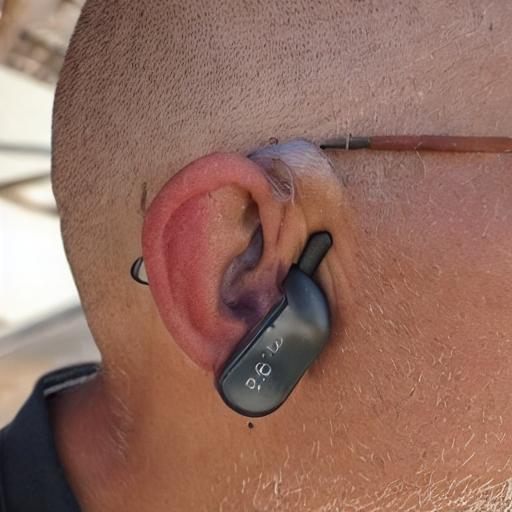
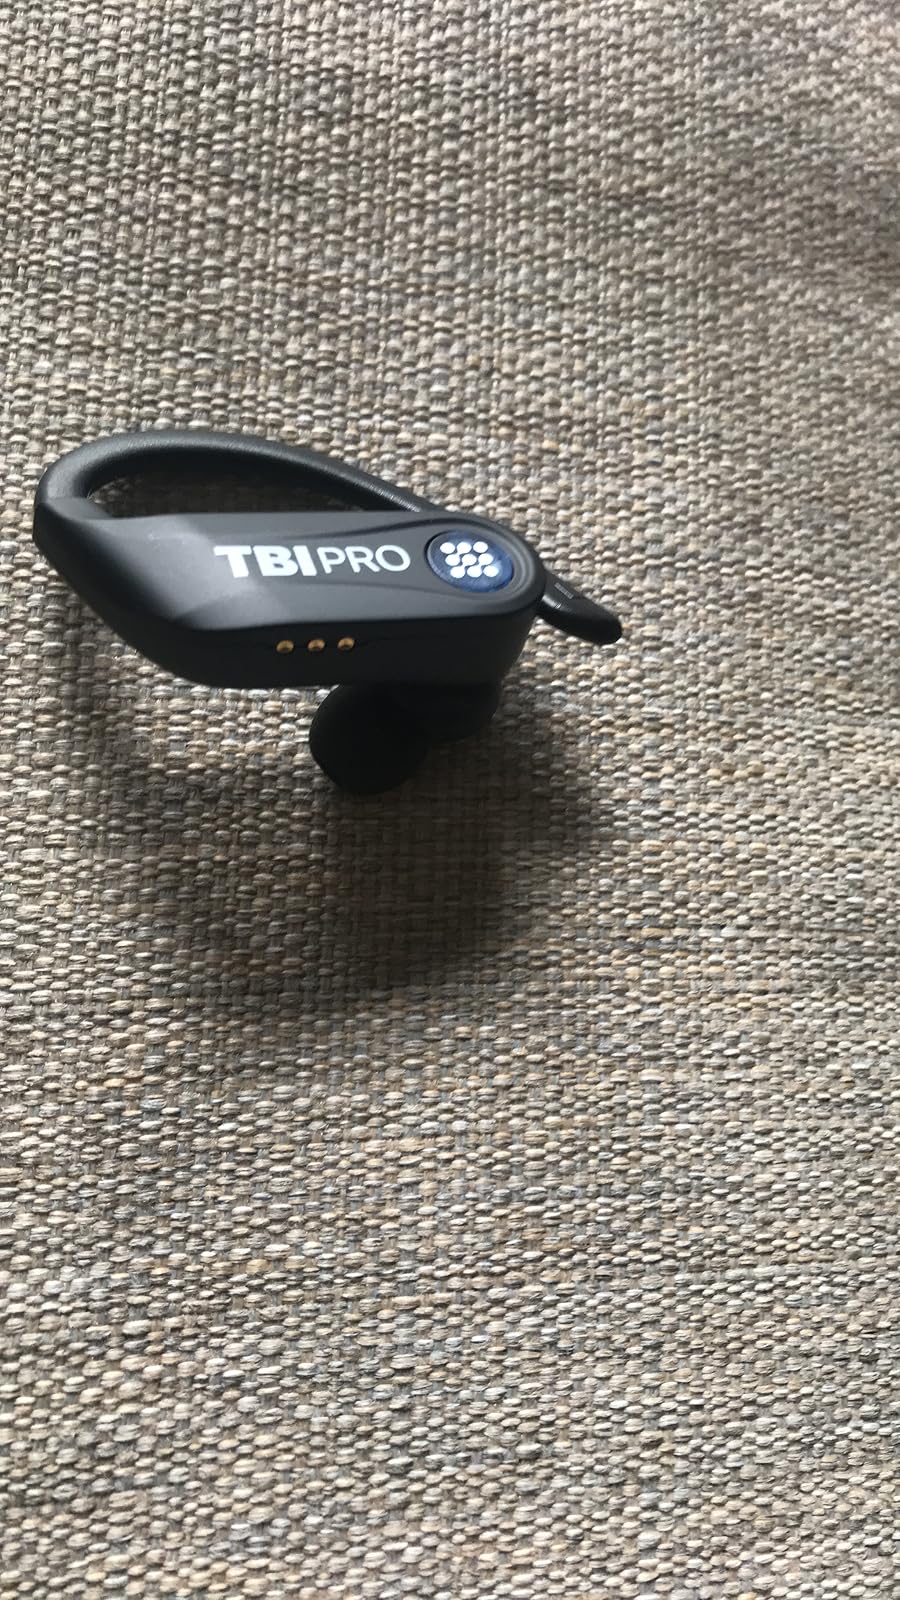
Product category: earbuds
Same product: no